SVD (rifle)

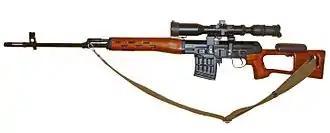
SVD with a wooden handguard/gas tube cover and skeletonized stock used before the change to synthetic black furniture

The SVD (СВД), GRAU index 6V1, is a semi-automatic designated marksman rifle/sniper rifle chambered in the 7.62×54mmR cartridge, developed in the Soviet Union.